Star Stage

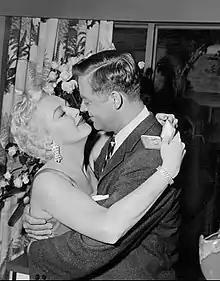
Betty Grable and Casey Adams in "Cleopatra Collins", 1956

Star Stage is a half-hour American television anthology series that began on September 9, 1955, and ended on September 7, 1956.